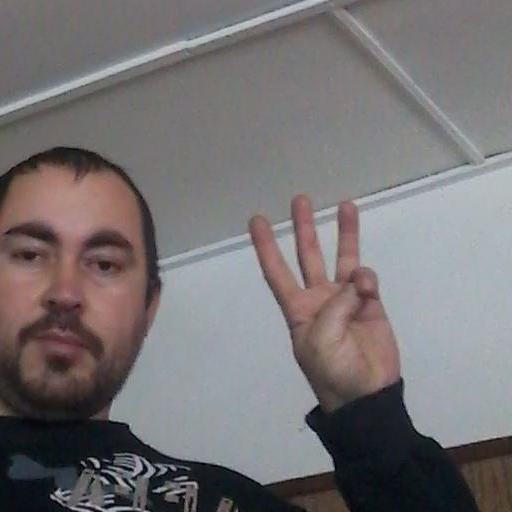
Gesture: three